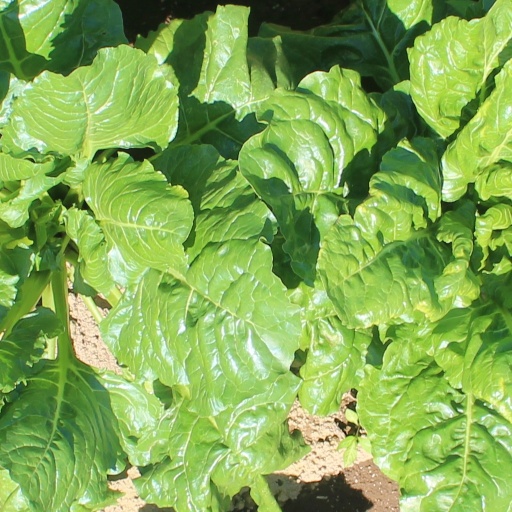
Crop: sugar beet